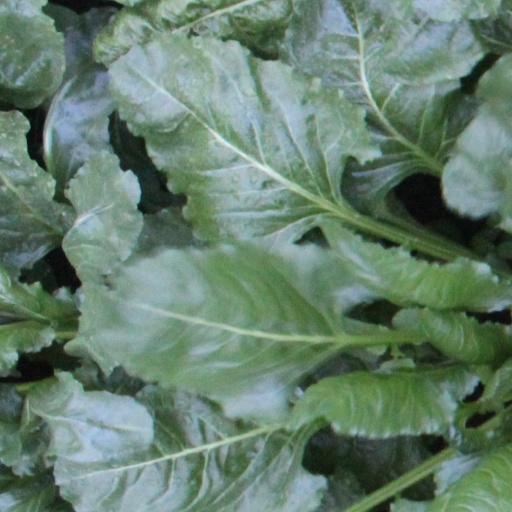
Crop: sugar beet